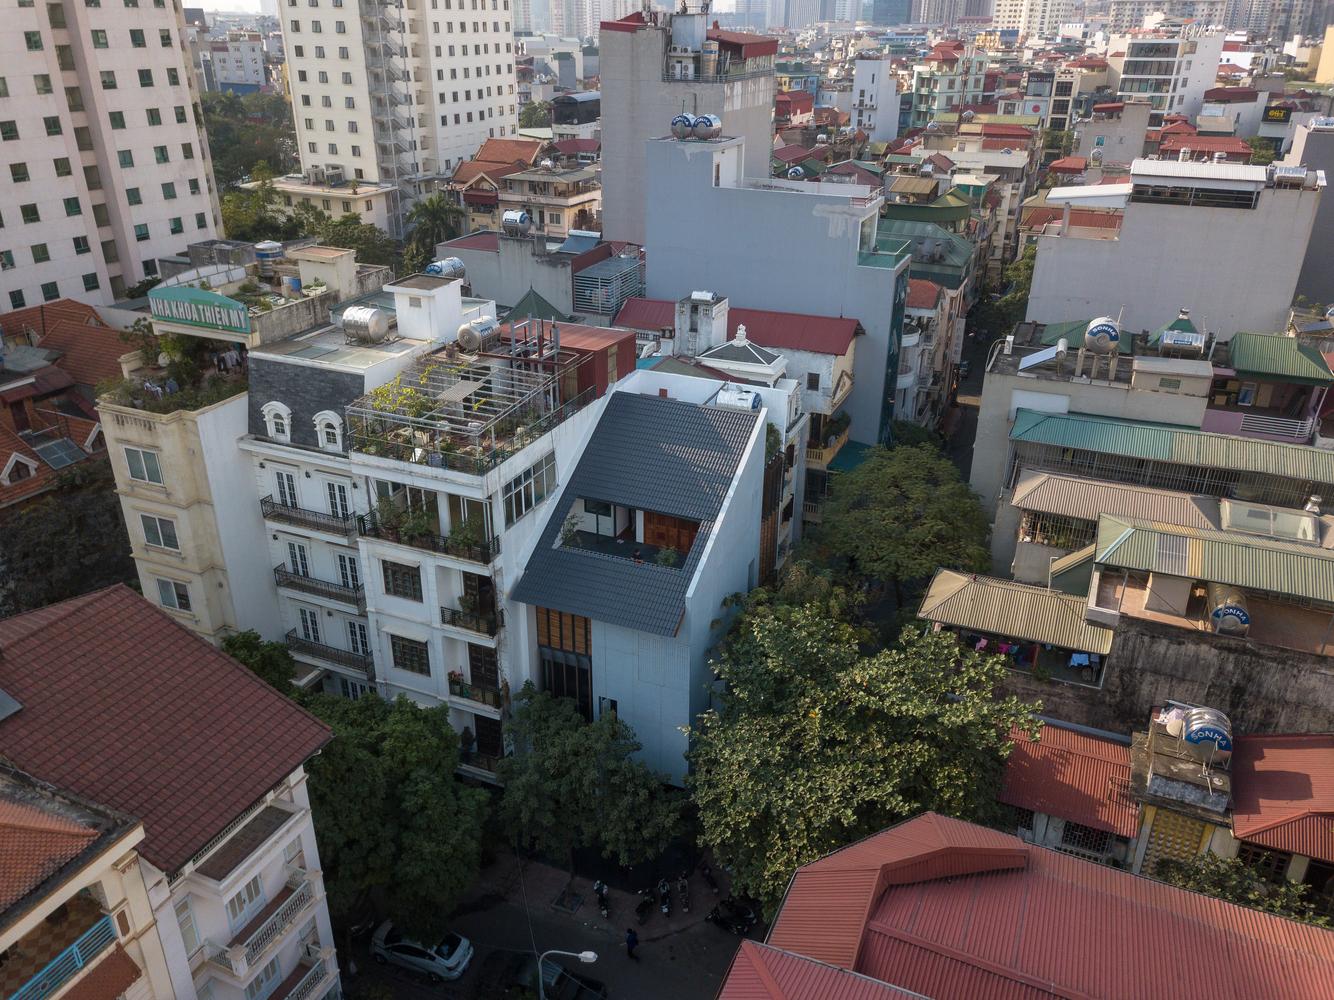
có hai chiếc xe ô tô đang đỗ ở dưới lòng đường